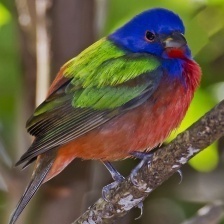
Species: PAINTED BUNTING
Scientific name: PASSERINA CIRIS
ImageNet parent category: indigo_bunting